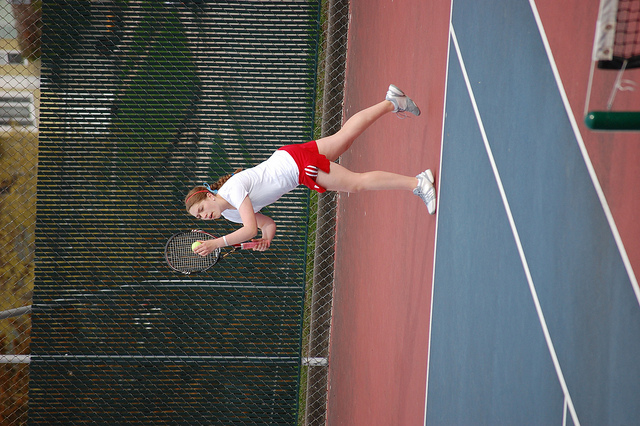
một người phụ nữ đang chuẩn bị phát quả bóng tennis ở trên sân